Ed Romero

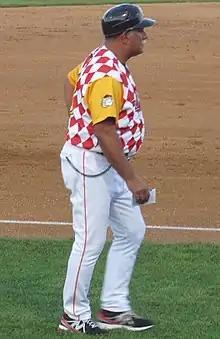
Romero with the Tri-City ValleyCats in 2014

Romero served as manager for several minor league teams, working within the Padres organization (1992–1996) and Milwaukee organization (1998, 2001–2002).